Charlotte Moore Sitterly

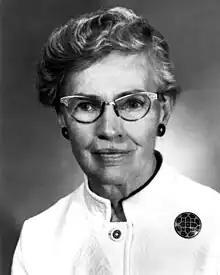
Sitterly in 1988

Charlotte Emma Moore Sitterly (September 24, 1898 – March 3, 1990) was an American astronomer. She is known for her extensive spectroscopic studies of the Sun and chemical elements. Her tables of data are known for their reliability and are still used regularly.